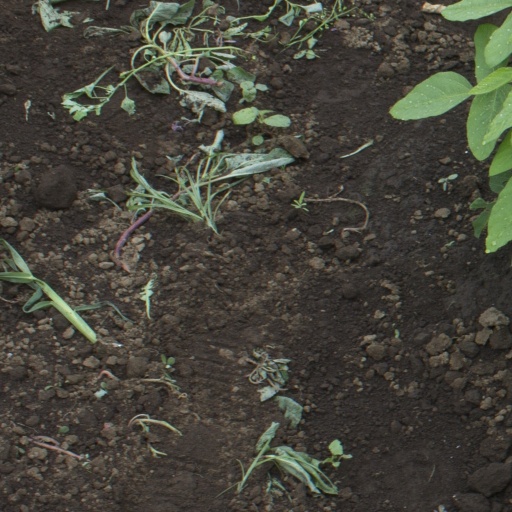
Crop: soybean